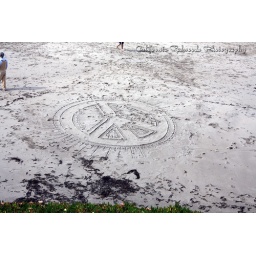
Peace in the sand at the beach